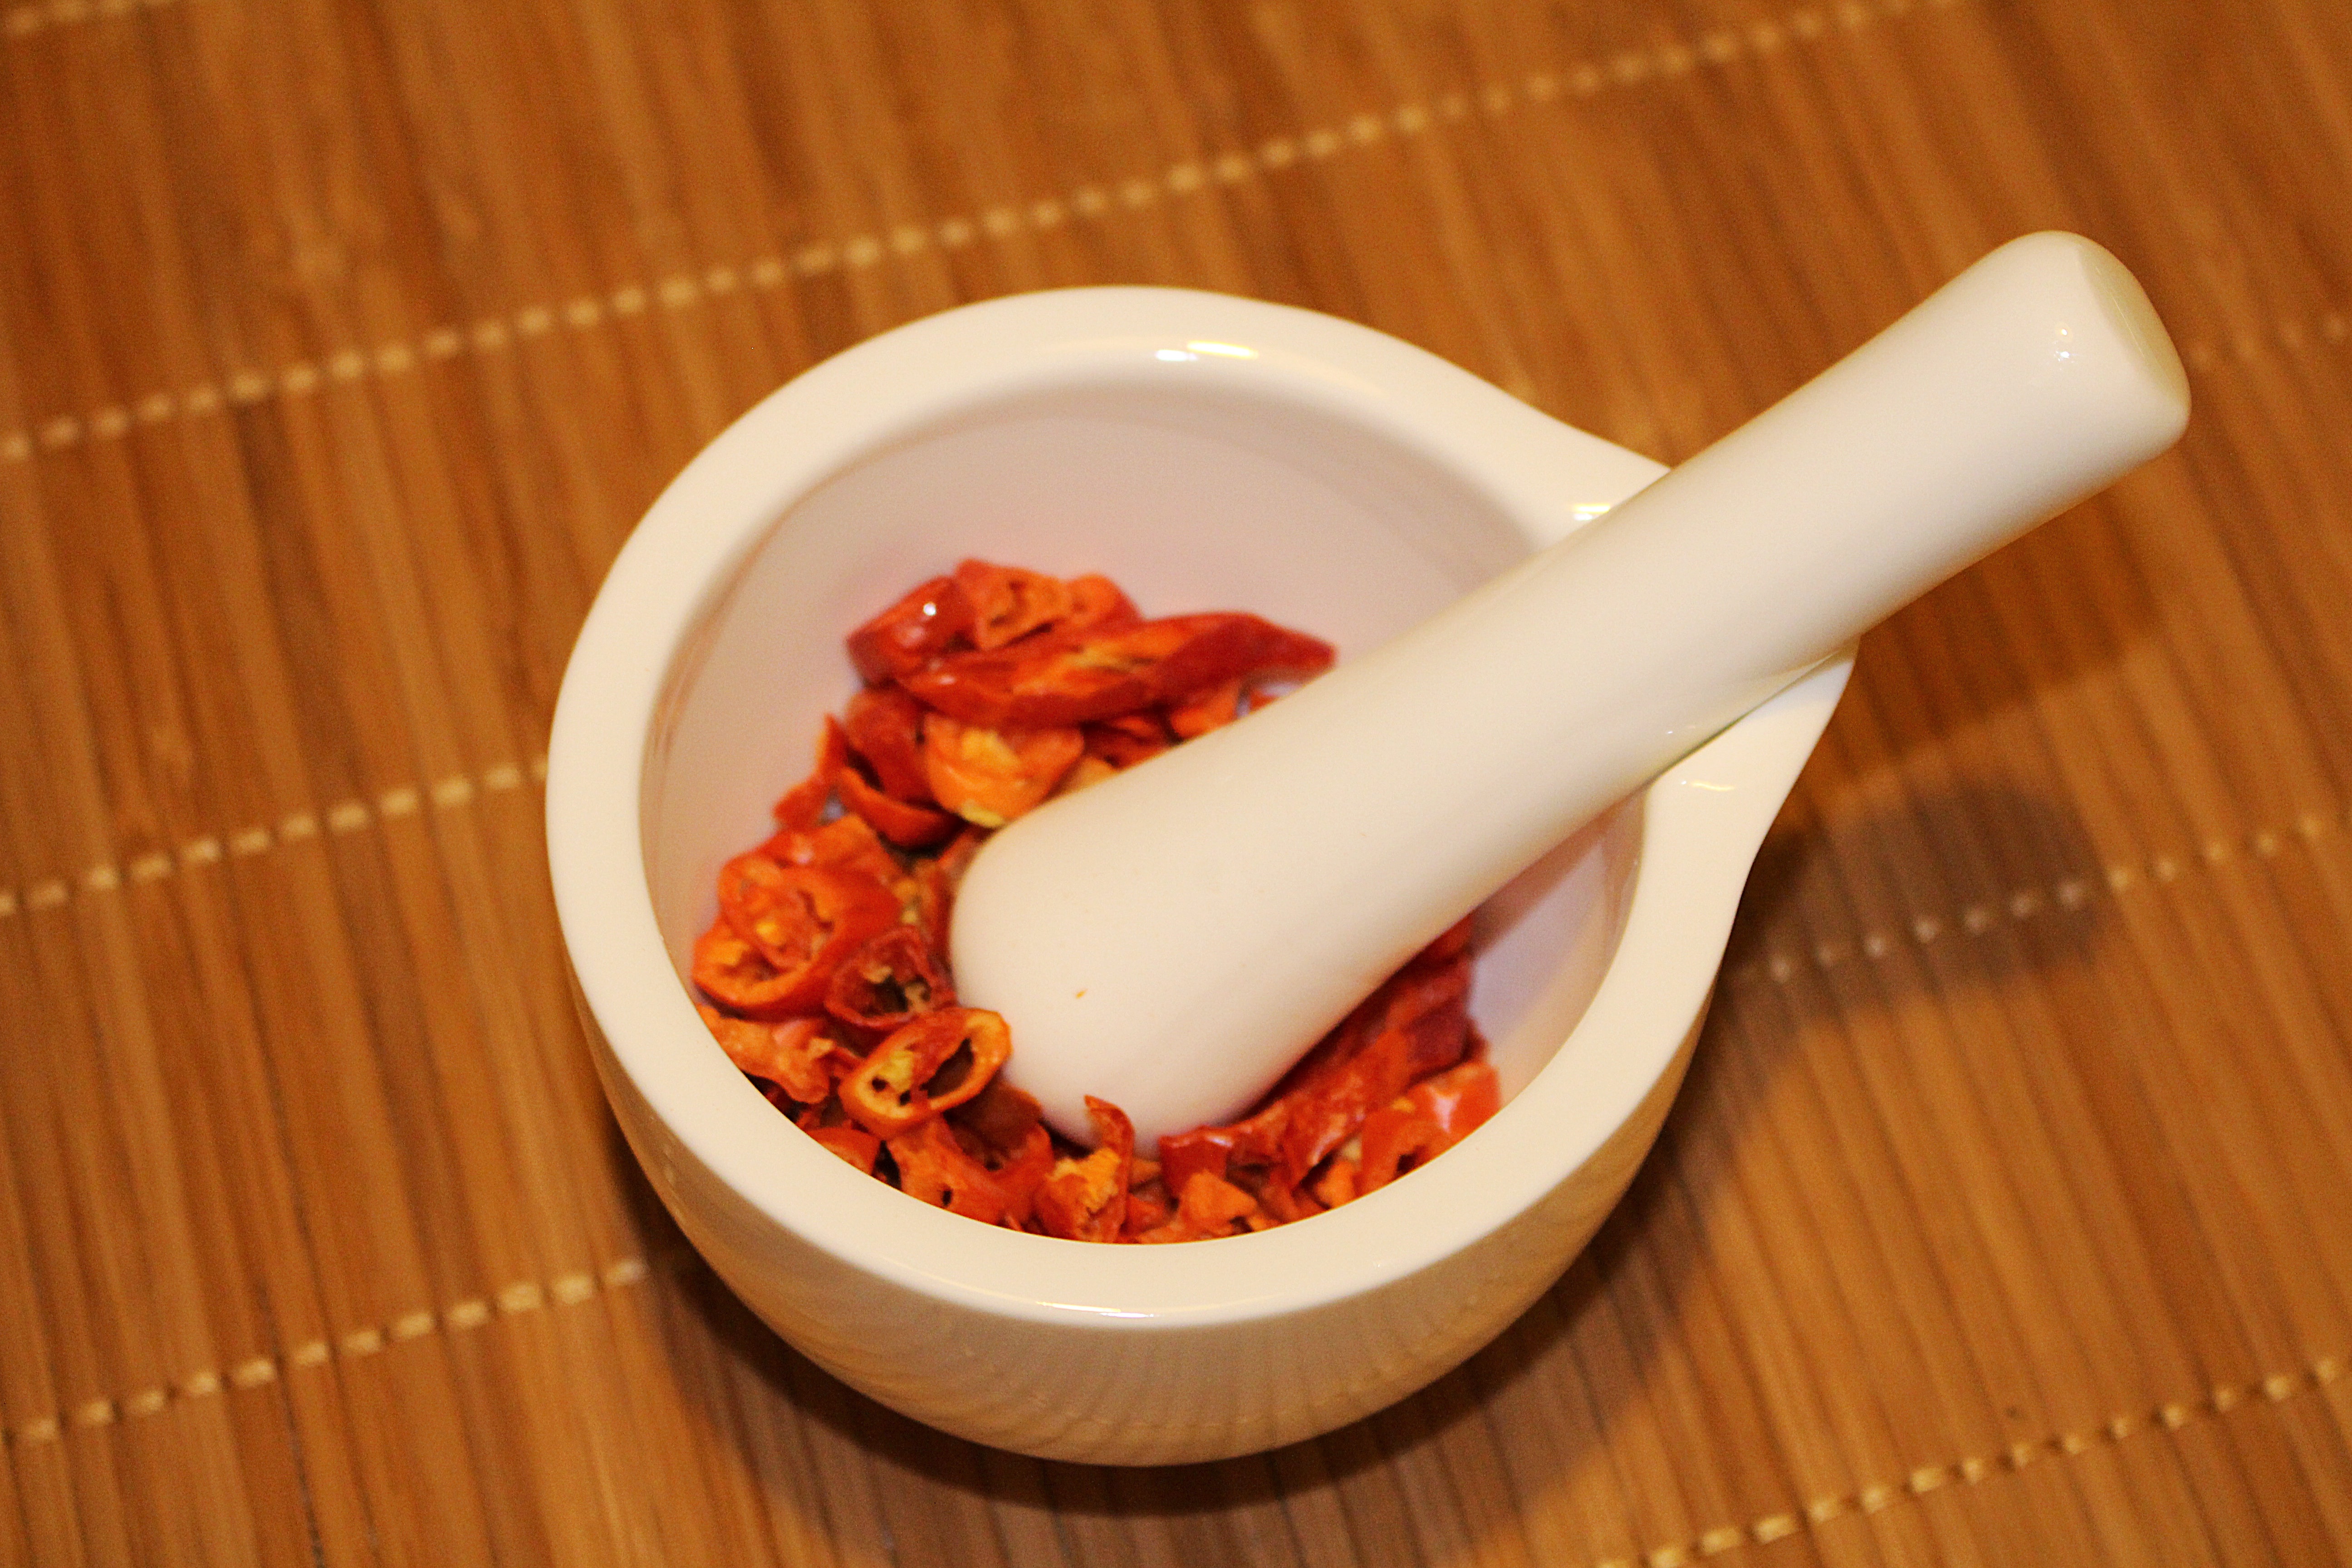
sharp, dish, meal, food, chili, produce, vegetable, cuisine, asian food, mortar, paprika, plunger, masher, spice masher